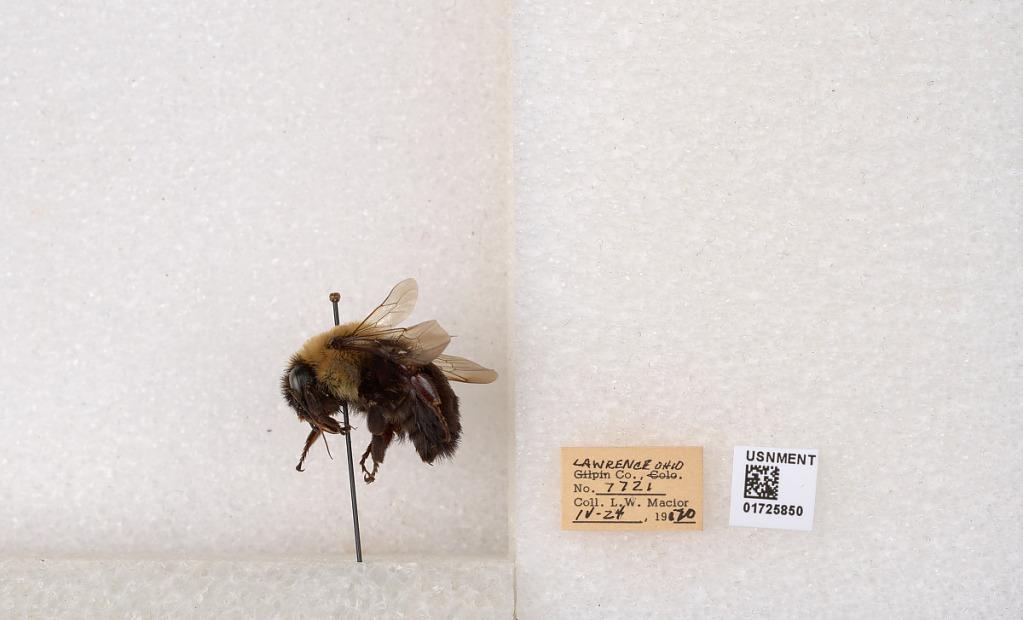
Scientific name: Bombus impatiens Cresson
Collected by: L. Macior
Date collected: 1970-4-24
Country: United States
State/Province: Ohio
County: Lawrence
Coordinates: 38.5985, -82.5367